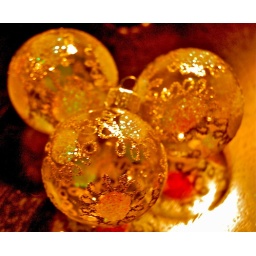
there is no color in these globes, just clear and white and gold. the balls are reflecting the colors around them..